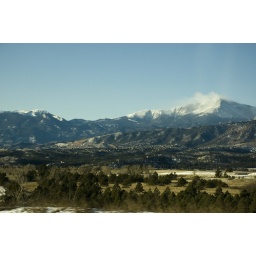
mountains in colorado on our drive home from iowa